Moshe Sharett

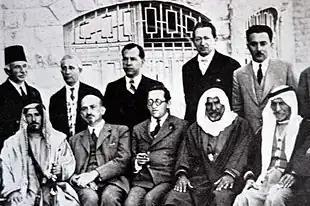
Moshe Shertok (Sharett) (standing, right) at a meeting with Arab leaders at the King David Hotel, Jerusalem, 1933. Also pictured are Haim Arlosoroff (sitting, center) with Chaim Weizmann (to his right), and Yitzhak Ben-Zvi (standing, to Shertok's right)

He graduated from the first class of the Herzliya Hebrew High School, even studying music at the Shulamit Conservatory. He then went to capital of the Ottoman Empire, Istanbul to study law at Istanbul University, the same university at which Yitzhak Ben-Zvi and David Ben-Gurion studied. However, his time there was cut short due to the outbreak of World War I. He joined to Ottoman Army in 1916 April and he served a commission as "First Lieutenant" in the army, working as an interpreter.